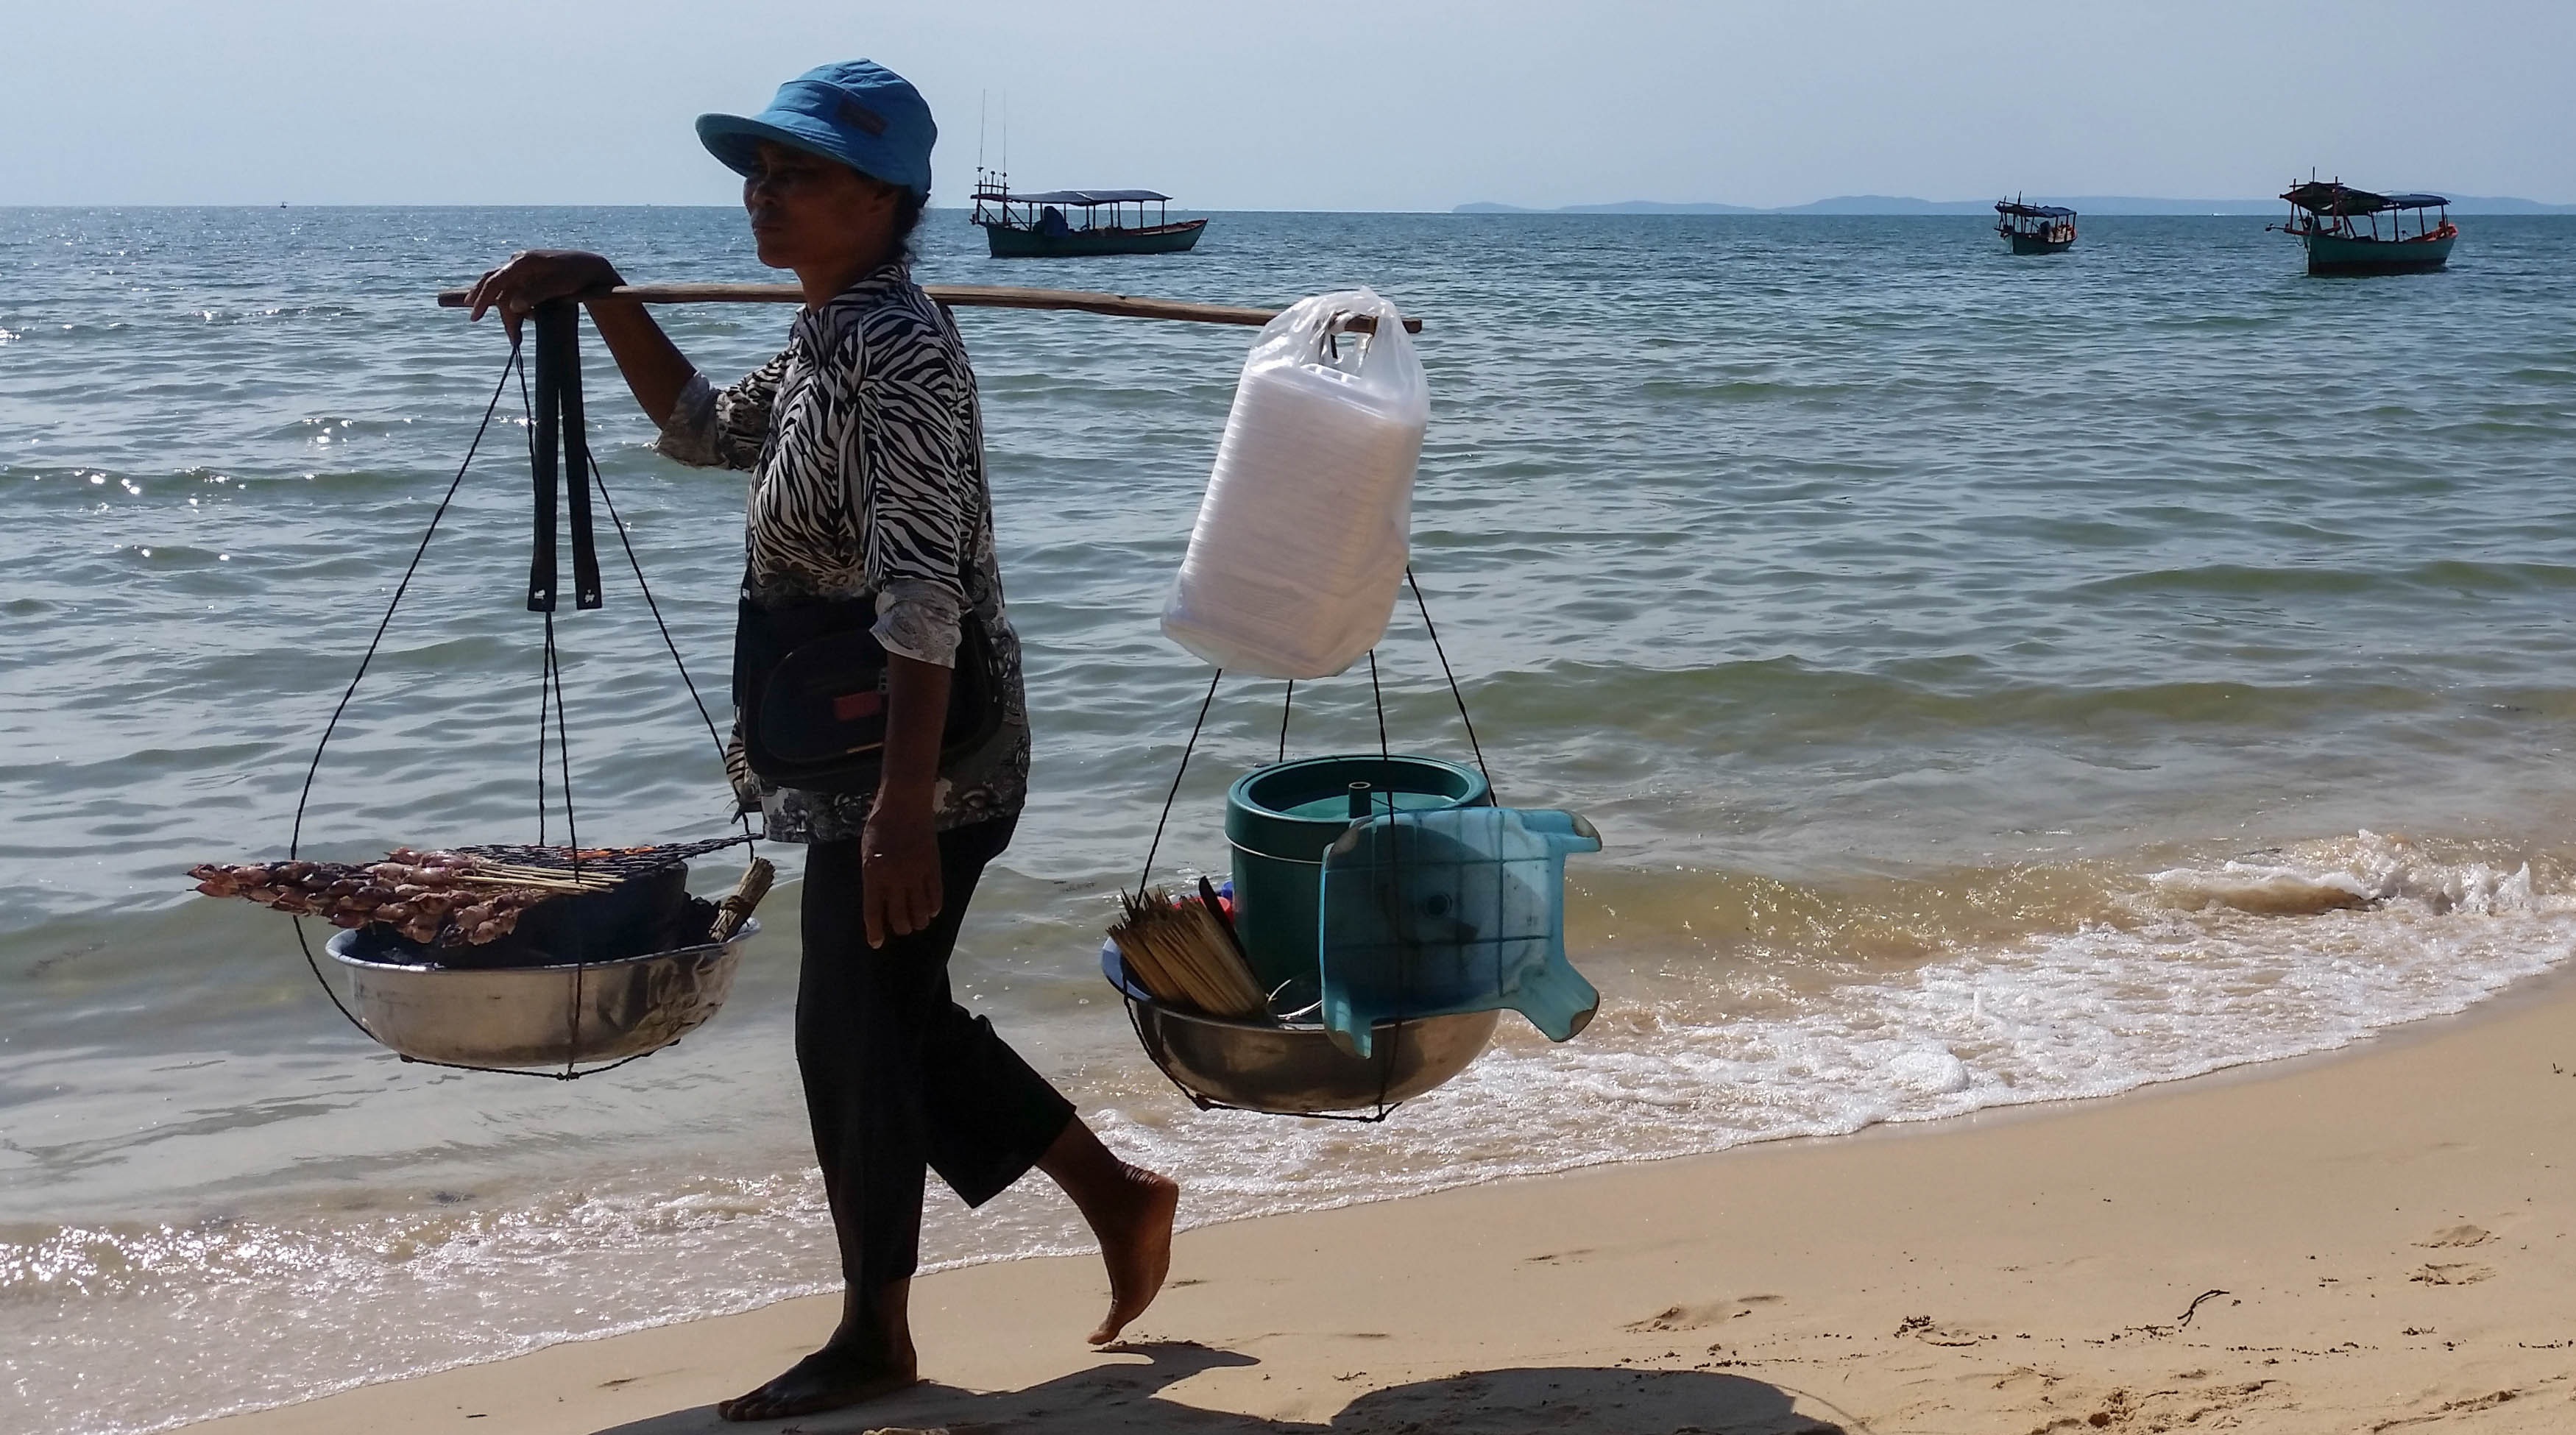
beach, sea, coast, water, sand, ocean, woman, shore, vacation, vehicle, fishing, fisherman, bay, asia, body of water, cambodia, dine, sihanoukville, shop assistant